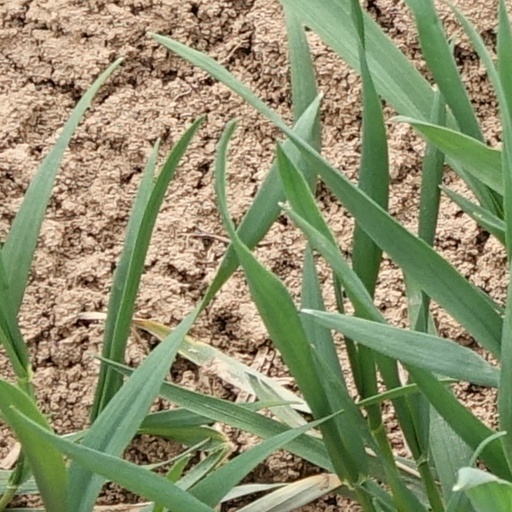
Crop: wheat